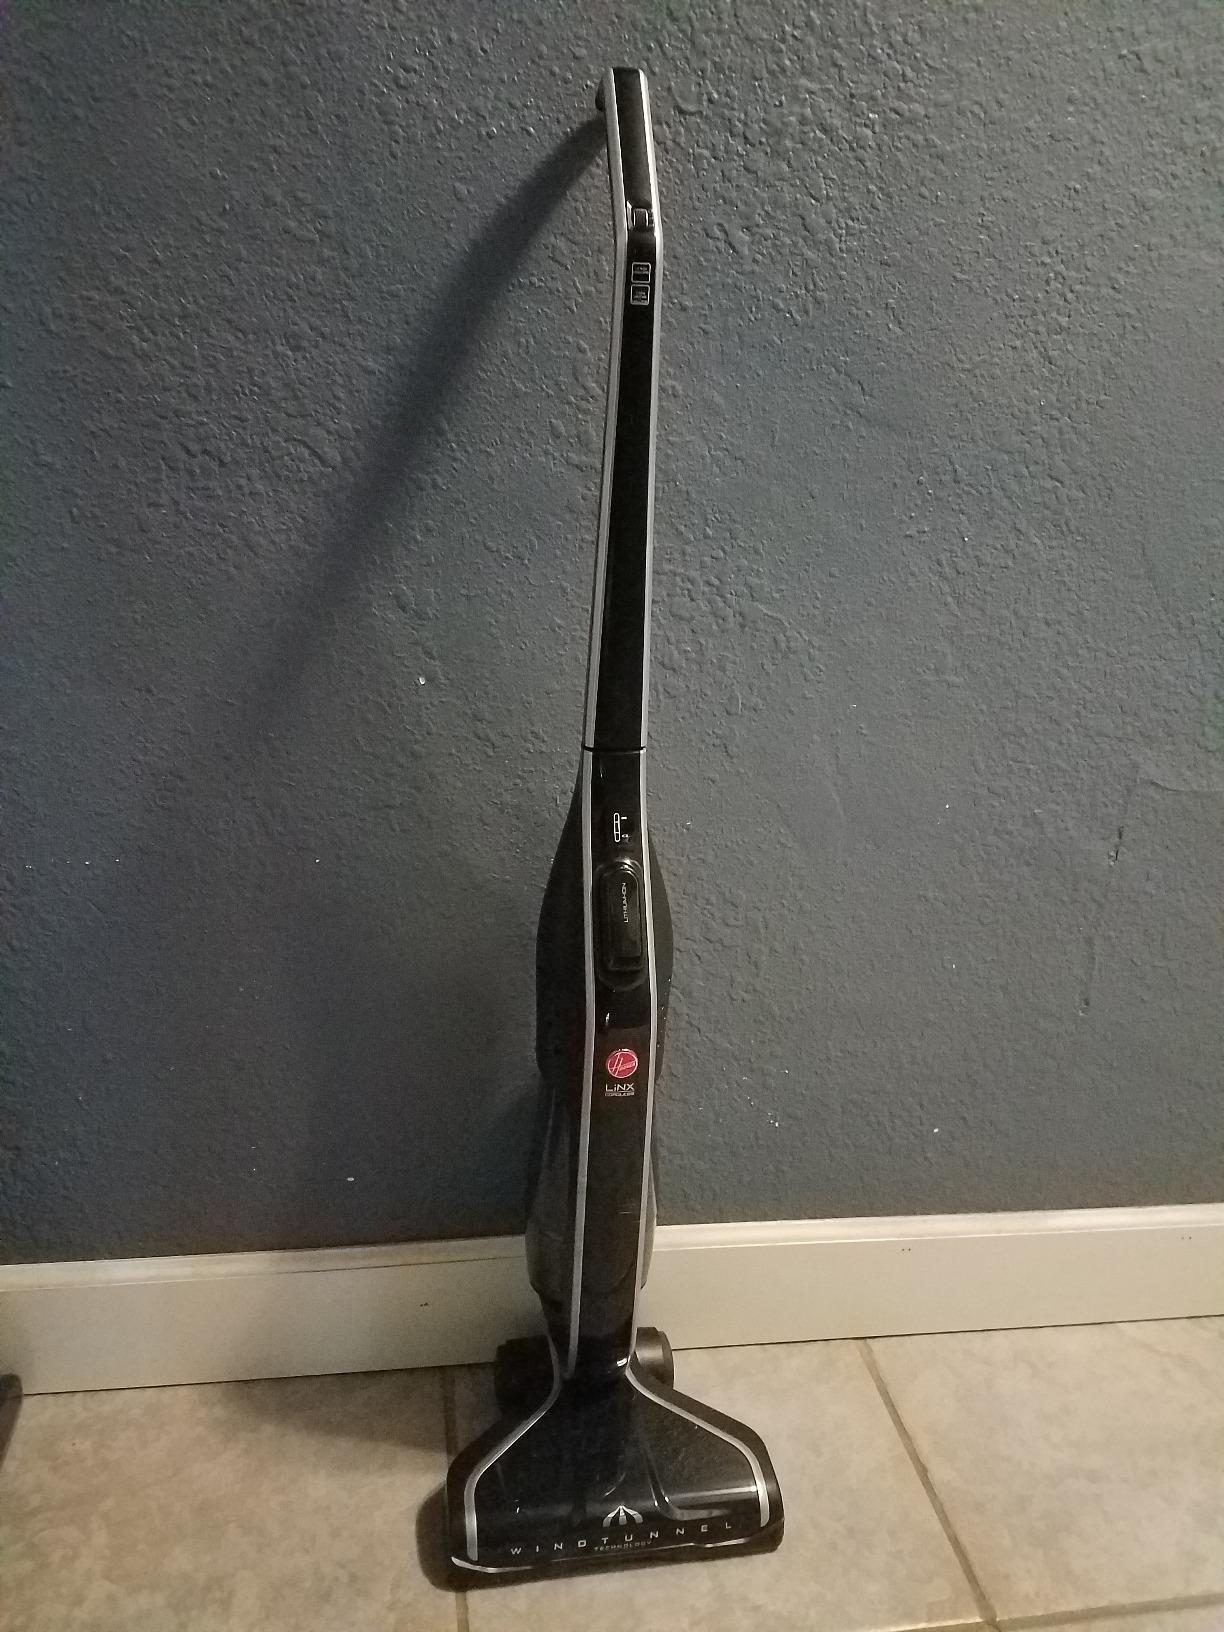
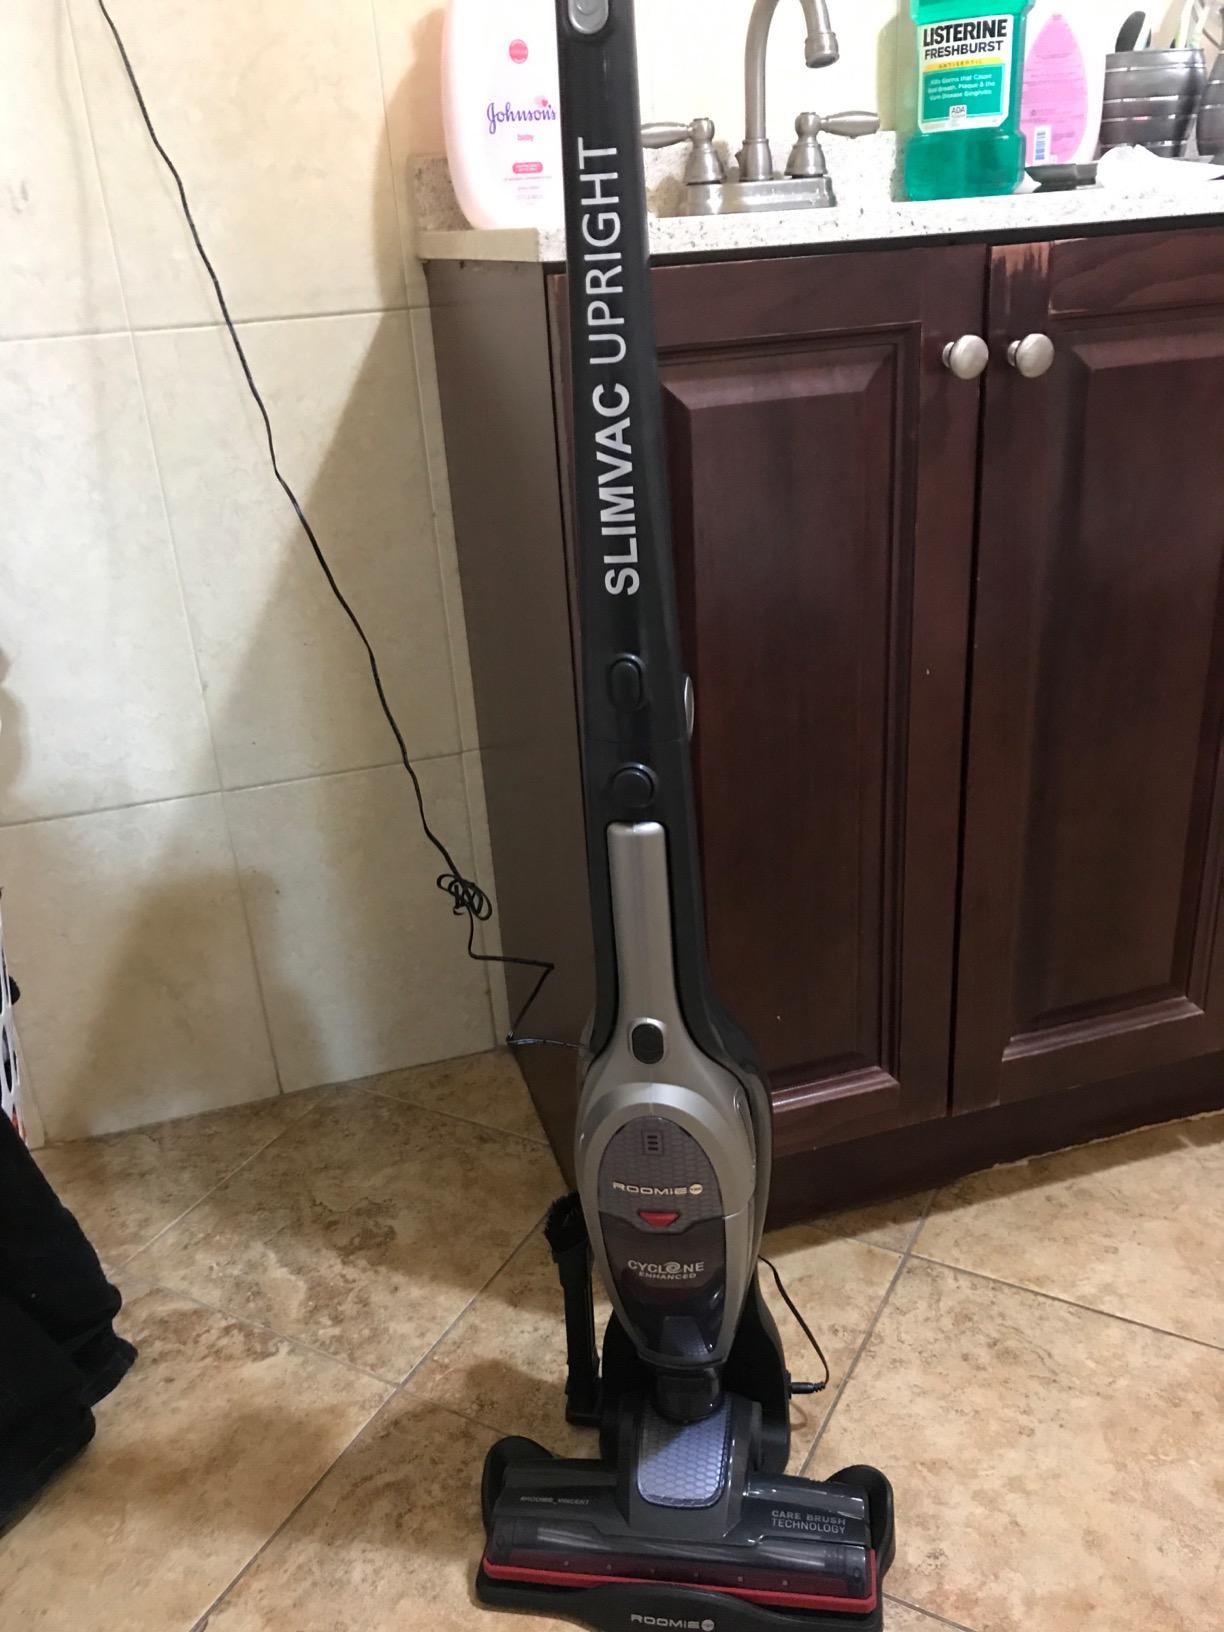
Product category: items_vacuum
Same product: no